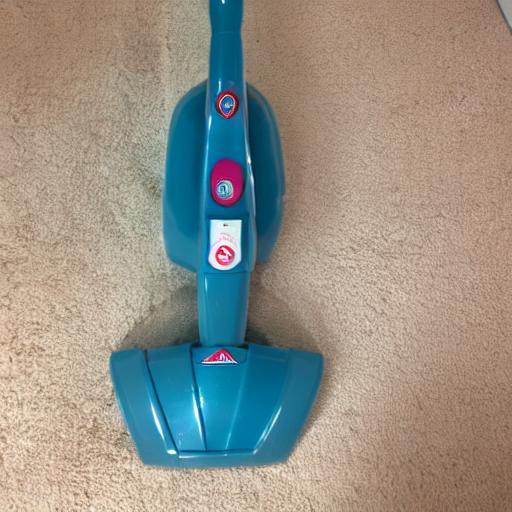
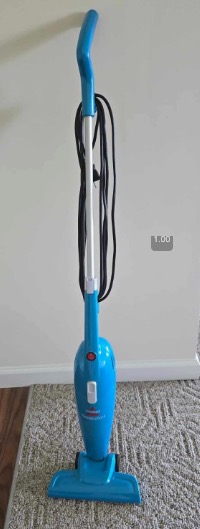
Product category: items_vacuum
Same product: no